Water Temple (Ocarina of Time)

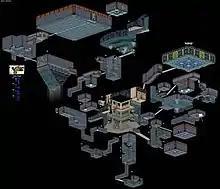
A map of the Water Temple

The Water Temple is an area from the 1998 Nintendo 64 video game "". It is the sixth dungeon encountered in the game. It was created by "Ocarina of Time" director Eiji Aonuma, who was inspired by his love of diving. It has players raising and lowering water levels to access different areas while utilizing a pair of Iron Boots to sink to the bottom. The difficulty of navigation combined with the cumbersome nature of using the Iron Boots led to several changes to the dungeon to assist players in the 2011 remake of "Ocarina of Time", "". The difficulty players faced also caused Aonuma to apologize for the issues, while noting that the dungeon was not difficult so much as it was frustrating. Despite the criticism, some critics have been more forgiving, praising the Water Temple for its complexities.